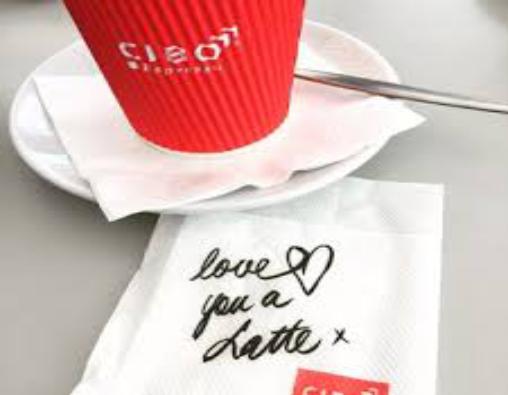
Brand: Cibo Espresso
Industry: Food